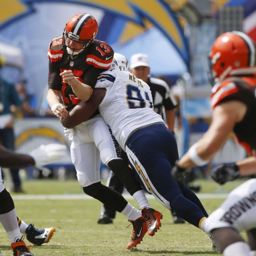
american football player is hit by american football defensive end as he throws a pass during the first half in a football game .